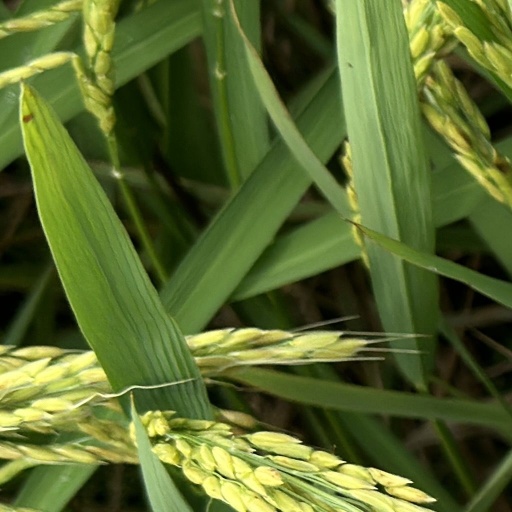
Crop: rice